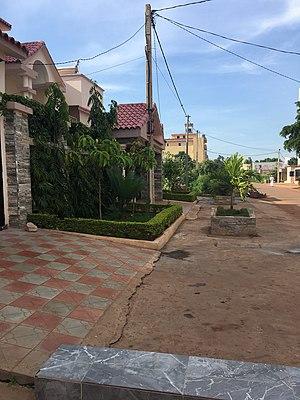
L'islam est présent au Mali depuis le Xᵉ siècle. Les musulmans représentent environ 90 % de la population malienne, pour leur écrasante majorité des sunnites malékites. Le Mali est membre de l'Organisation de la coopération islamique depuis sa fondation en 1969.